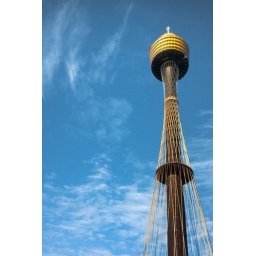
The revolving tower in Sydney, taken through the window of my hotel room recently.